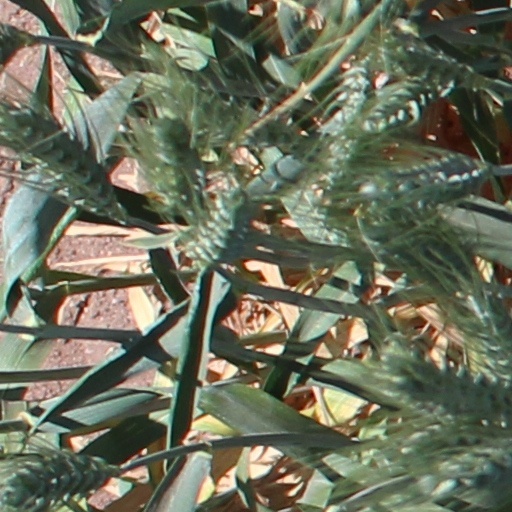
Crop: wheat